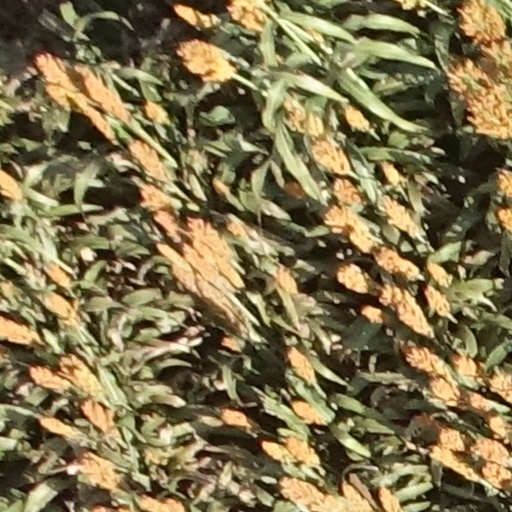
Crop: sorghum